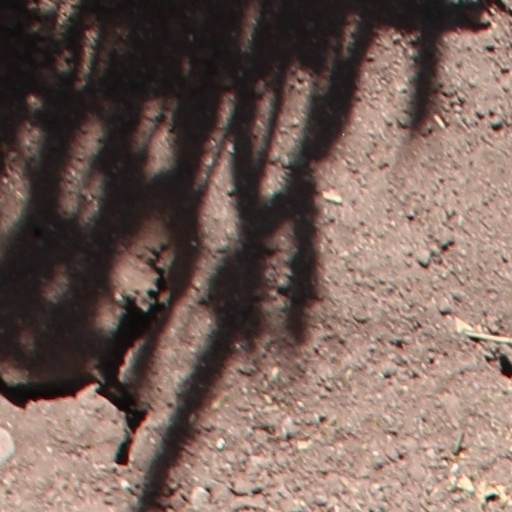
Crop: wheat